Lam Sơn uprising

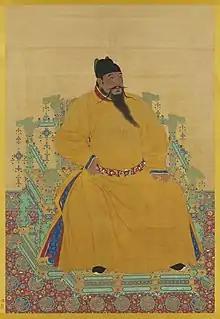
The Yongle Emperor ascended the throne after overthrowing his nephew, and consequently faced considerable opposition. Launching a large military campaign in Annam can be seen as a way for him to divert domestic attention to external affairs.

After overthrowing the Trần dynasty, the relationship between the Hồ dynasty and the Ming dynasty became tense. This was mainly due to land disputes in the border regions and the war between Đại Ngu and Champa. The Ming court was concerned about this war as they considered the area to be within their sphere of influence and wanted to maintain their dominance in the region. Although the relationship between the two countries was somewhat eased after the border conflict was resolved and Hồ Hán Thương was conferred the title of "King of Annam" by the Ming, it was short-lived. In October 1404, a figure named Trần Thiêm Bình appeared in Nanjing, claiming to be the son of Trần Nghệ Tông and presenting the usurpation of the Hồ clan to the Yongle Emperor. Although there were doubts about Trần Thiêm Bình's true identity, under pressure from the Ming court, Hồ Quý Ly and his son were forced to compromise and agreed to bring him back to the country to be emperor. In January 1406, the Yongle Emperor ordered 5,000 troops to escort Thiêm Bình back to his country. However, they were ambushed by the Hồ forces near Đông Đô, and Trần Thiêm Bình was captured and executed. This action escalated the tension between Đại Ngu and the Ming to an extreme level.